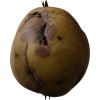
Label: Pear 3